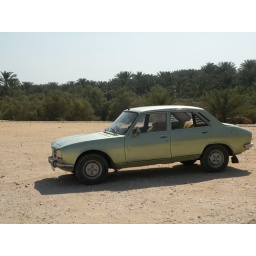
Cool car parked on the side of the road in the middle of nowhere.